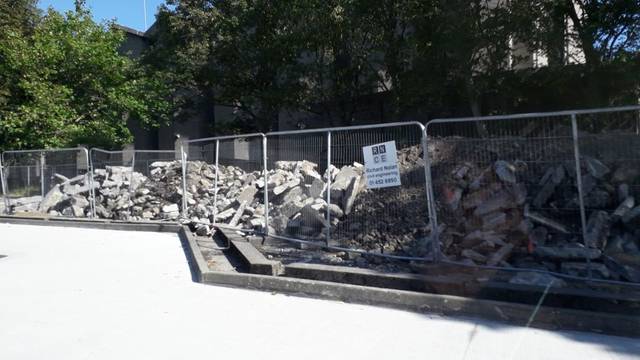
Region: Ireland
Coordinates: 53.388, -6.313